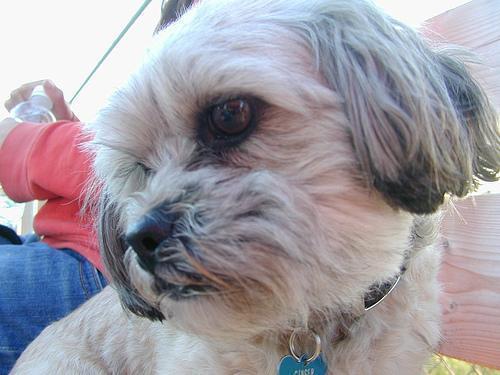
Lhasa